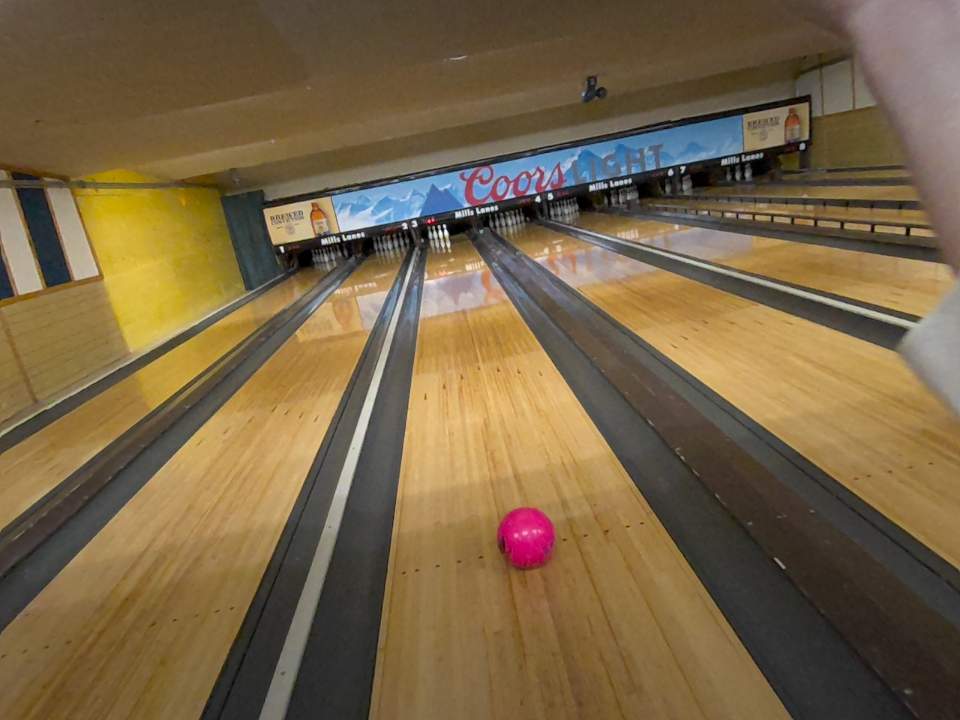
Object: bowling_ball